12th Reconnaissance Squadron

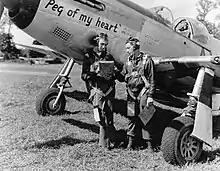
12th Tactical Reconnaissance Squadron being trained by the RAF at Membury Airfield England during World War II

In England, the squadron went through an intensive training program with the Royal Air Force. On 17 October 1942, it was assigned Spitfire PR Mk XIs, and late in January 1943, it received its first A-20 Havoc. During those months the squadron participated in several maneuvers and became a very efficient organization. On 8 July, the unit was re-designated the 12th Reconnaissance Squadron (Fighter). A little later, on 13 July, a reorganization took place and the A-20s, gunners, liaison pilots, and most of the observers of the squadron were transferred to the 153rd Liaison Squadron. The 12th was then equipped with North American P-51 Mustangs and F-6 reconnaissance Mustangs. Late in October, the 12th Squadron was transferred from the VIII Air Support Command to the IX Fighter Command. The unit became highly mobile and proficient at changing airfields on short notice. It would fly from eight English bases before moving to the Continent.